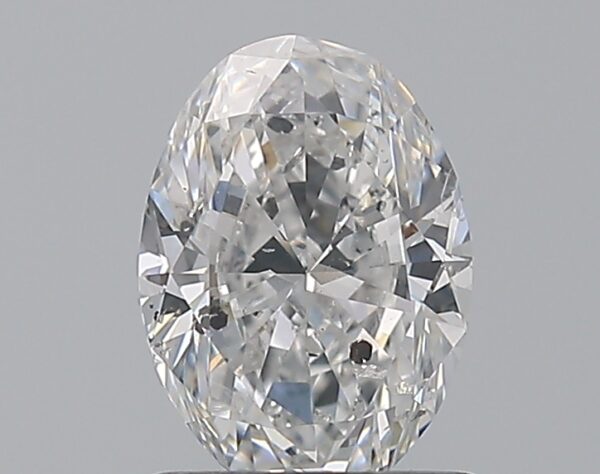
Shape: oval
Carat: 1
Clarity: I1
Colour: D
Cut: GD
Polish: EX
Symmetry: GD
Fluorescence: ST
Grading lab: GIA
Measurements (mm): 7.59 x 5.47 x 3.43